Otley (film)

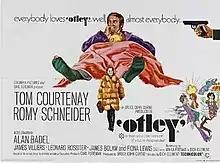
British theatrical poster

Otley is a 1968 British comedy thriller film directed by Dick Clement and starring Tom Courtenay and Romy Schneider. It was adapted by Clement and Ian La Frenais from the 1966 novel of the same name by Martin Waddell, and released by Columbia Pictures.